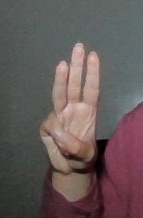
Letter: thaa